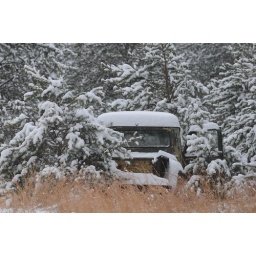
I've been waiting for an excuse to photograph this old truck in a field near my house.